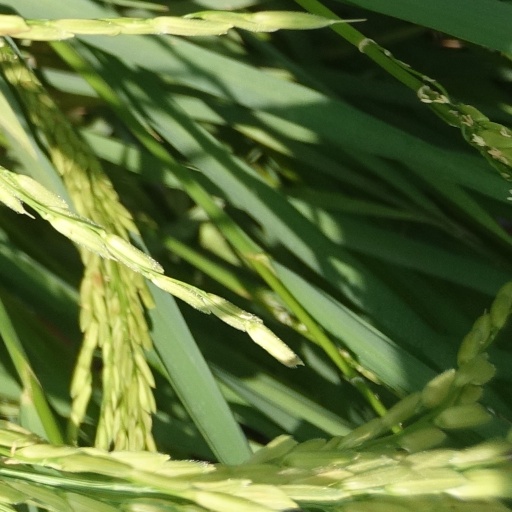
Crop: rice